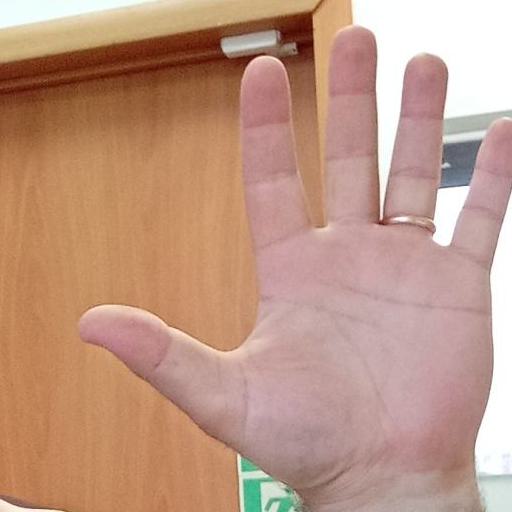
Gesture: palm